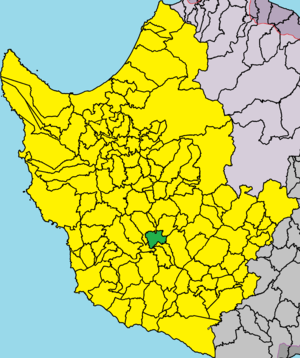
Pitarkoú est un village de Chypre de plus de 0 habitants.